Open space accessibility in California

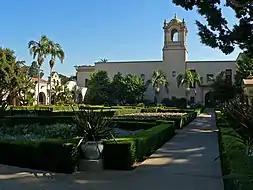
Formal garden in Balboa Park, San Diego.

Balboa Park is a centrally located, expansive urban park available to residents of the City of San Diego through widely available public transportation that serves many communities of different races and classes. It offers botanical gardens, cultural exhibits, a theater, and a zoo. Likewise, Mission Trails Park, a 5,800-acre urban park, is also accessible by public transportation, as is Mission Bay, a 4,000-acre land-and-water-based urban park and a part of SeaWorld.